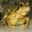
Label: frog